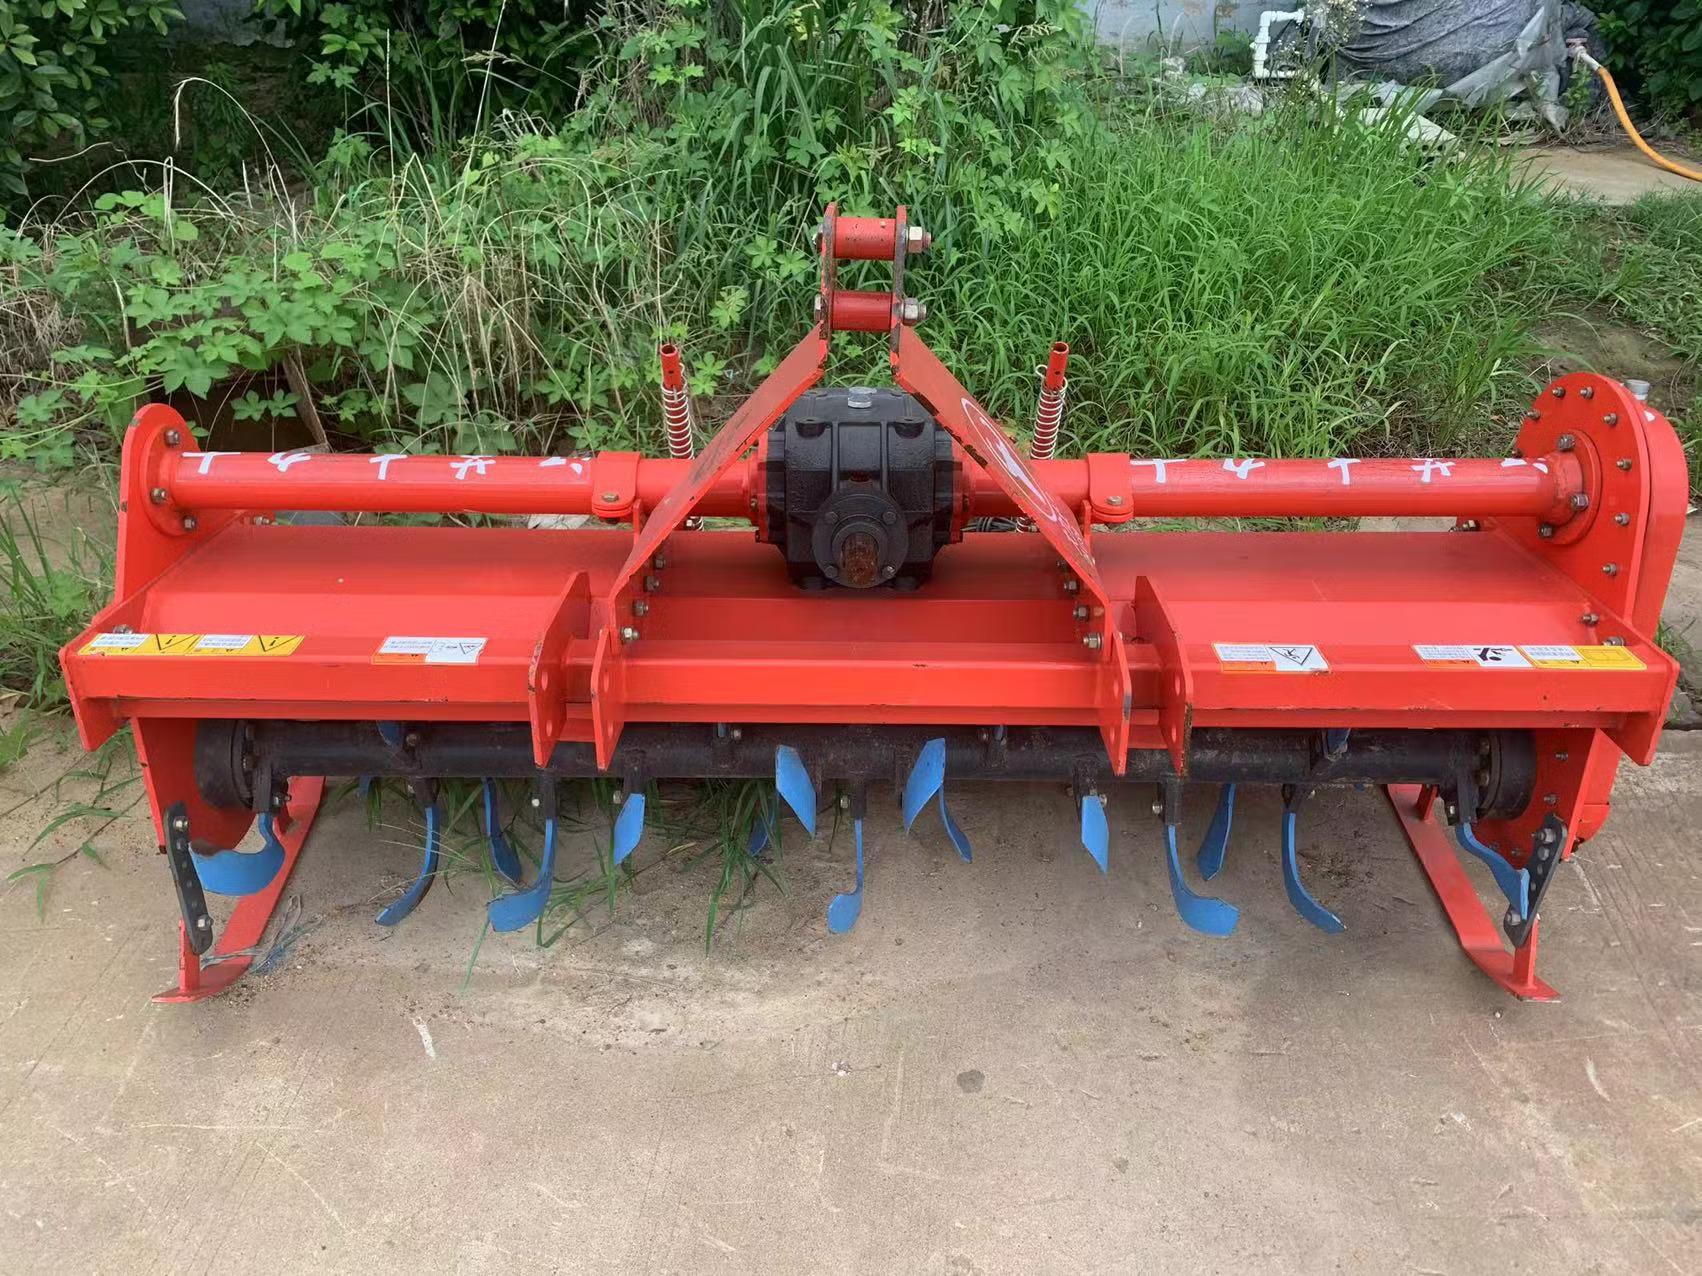
Pembezoni mwa shamba ilipozungukwa  na kijani kibichi; kuna mashine ya kulimia ya  kisasa kubwa ikiwa tayari kuanza kazi ya kuandaa sehemu ya shamba kwa ajili ya msimu ujao wa kilimo, mashine hii ya kisasa hurahisisha maandalizi ya shamba, kuokoa muda mwingi na kuongeza ufanisi katika kilimo cha kisasa.